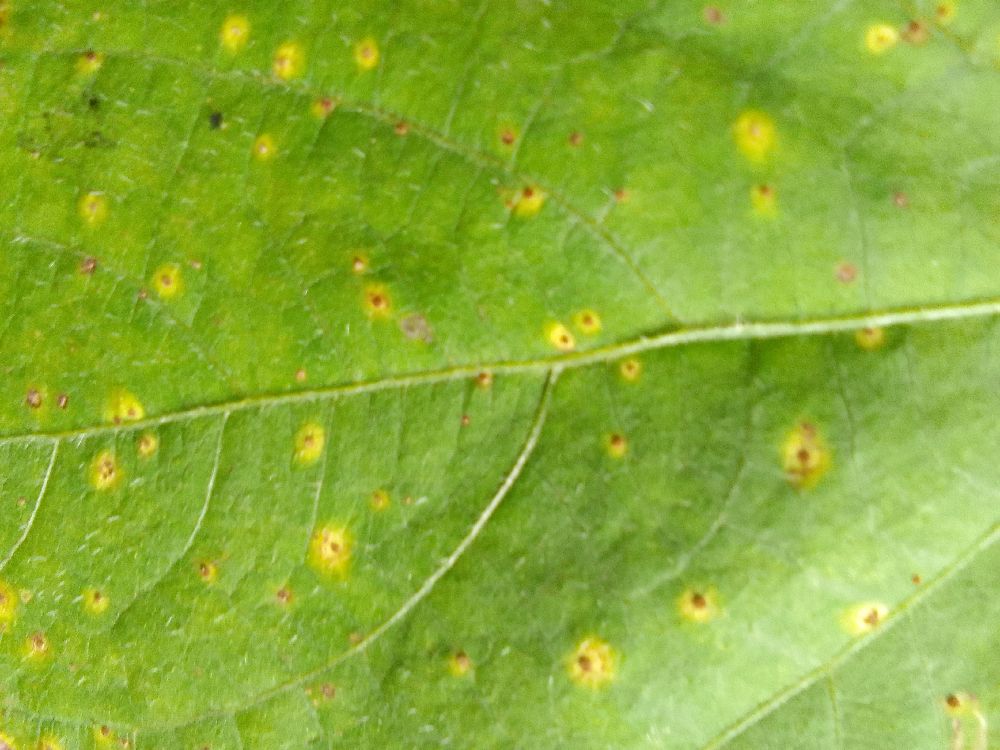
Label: rust